Postgraduate education

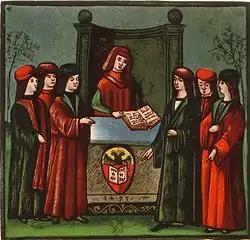
The entry of students in the "Natio Germanica Bononiae", the nation of German students at the University of Bologna, depicted in a 1497 image

Although systems of higher education date back to ancient India, ancient Greece, ancient Rome and ancient China, the concept of "postgraduate" education depends upon the system of awarding degrees at different levels of study, and can be traced to the workings of European medieval universities, mostly Italian. University studies took six years for a bachelor's degree and up to twelve additional years for a master's degree or doctorate. The first six years taught the faculty of the arts, which was the study of the seven liberal arts: arithmetic, geometry, astronomy, music theory, grammar, logic, and rhetoric. The main emphasis was on logic. Once a Bachelor of Arts degree had been obtained, the student could choose one of three faculties—law, medicine, or theology—in which to pursue master's or doctor's degrees.